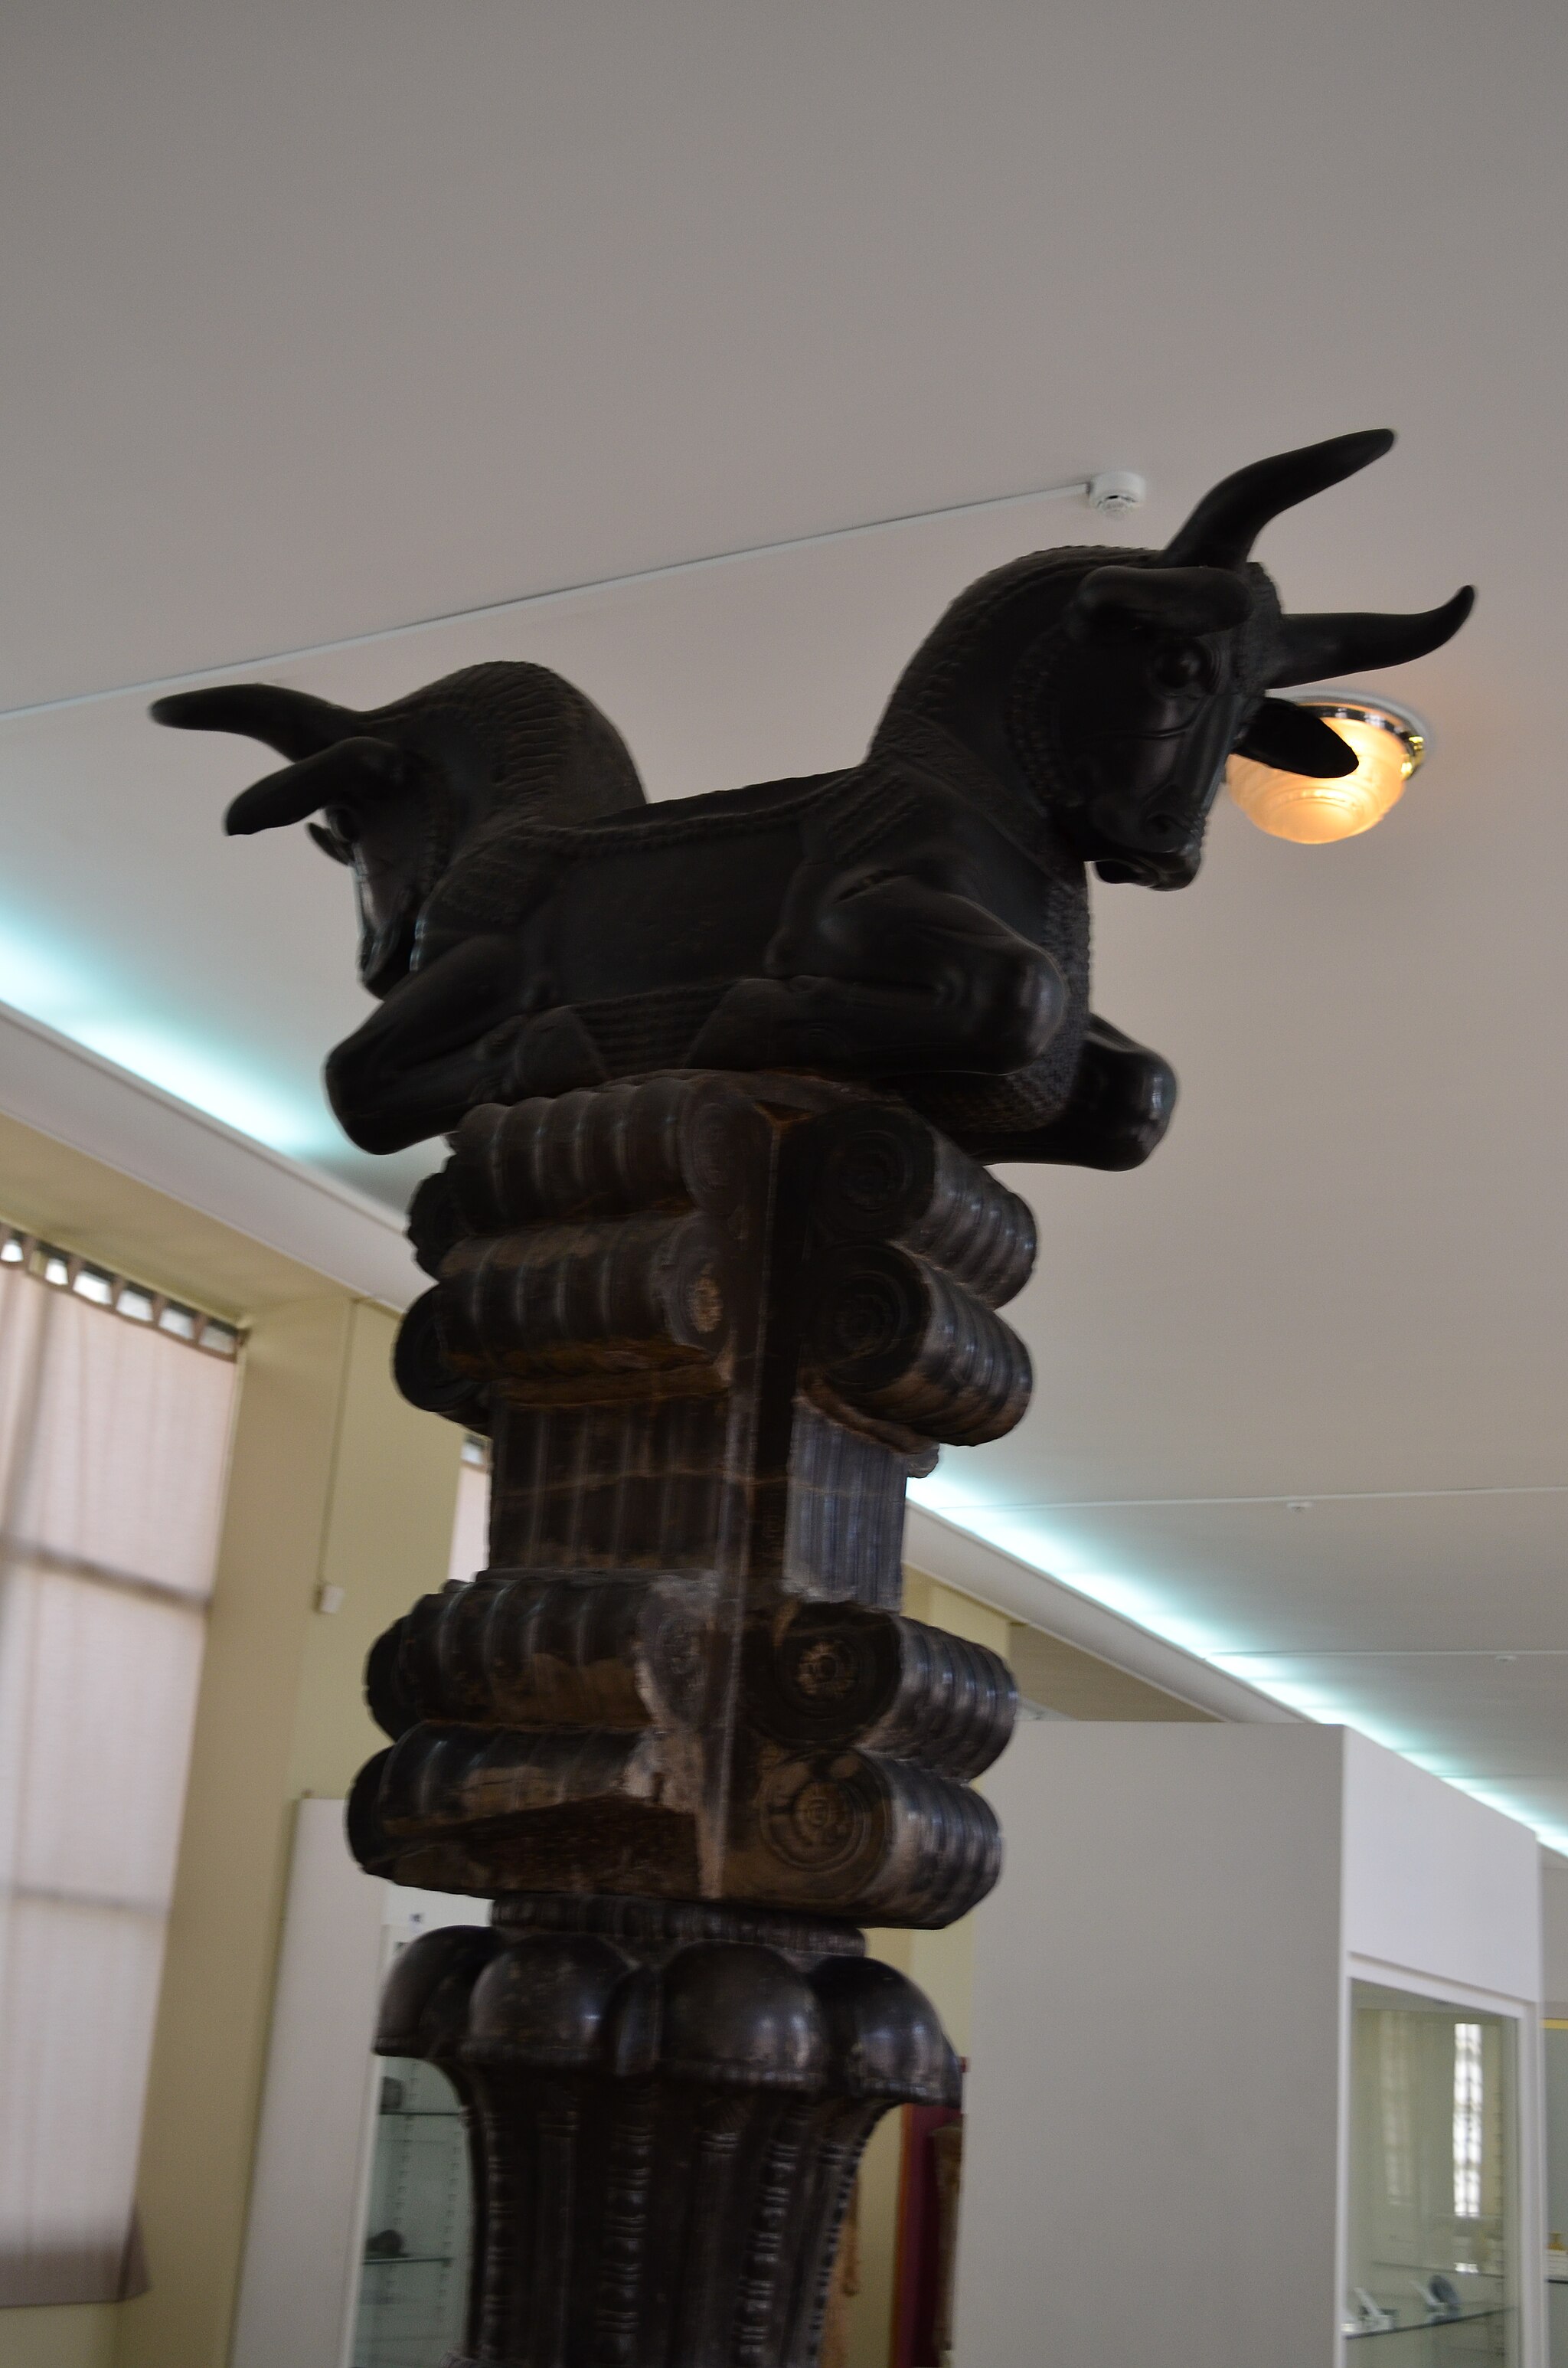
Title: National Museum of Iran Darafsh (1045)
Description: National Museum of Iran
Date: 2015-06-28 15:19:18
Categories: GFDL, License migration redundant, Self-published work, Photos by Darafsh Kaviyani, Column and bull capital from Persepolis - 5th century BC – National museum of Iran